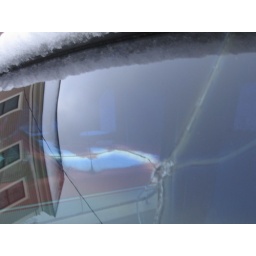
Reflection in the cracked windshield of an abandoned truck down the street from where I live.